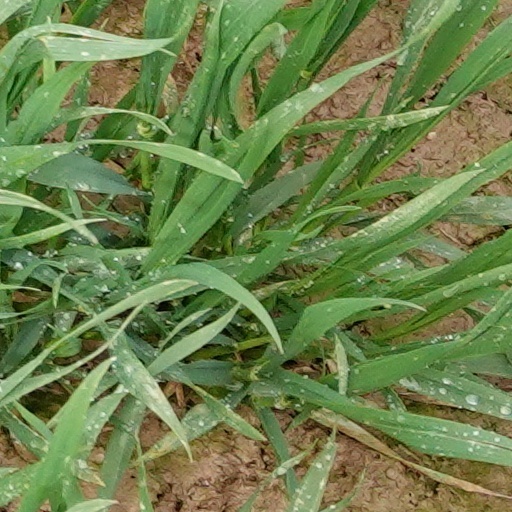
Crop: wheat